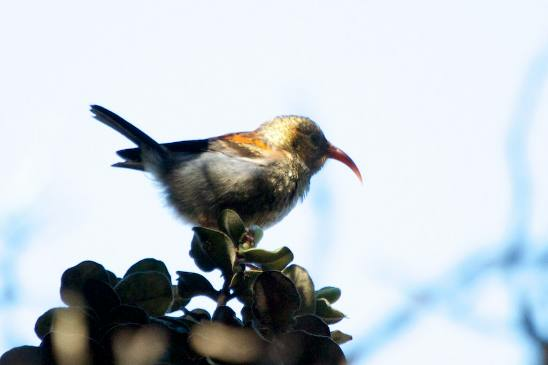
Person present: No